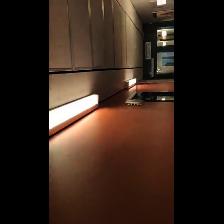
Label: NonHuman